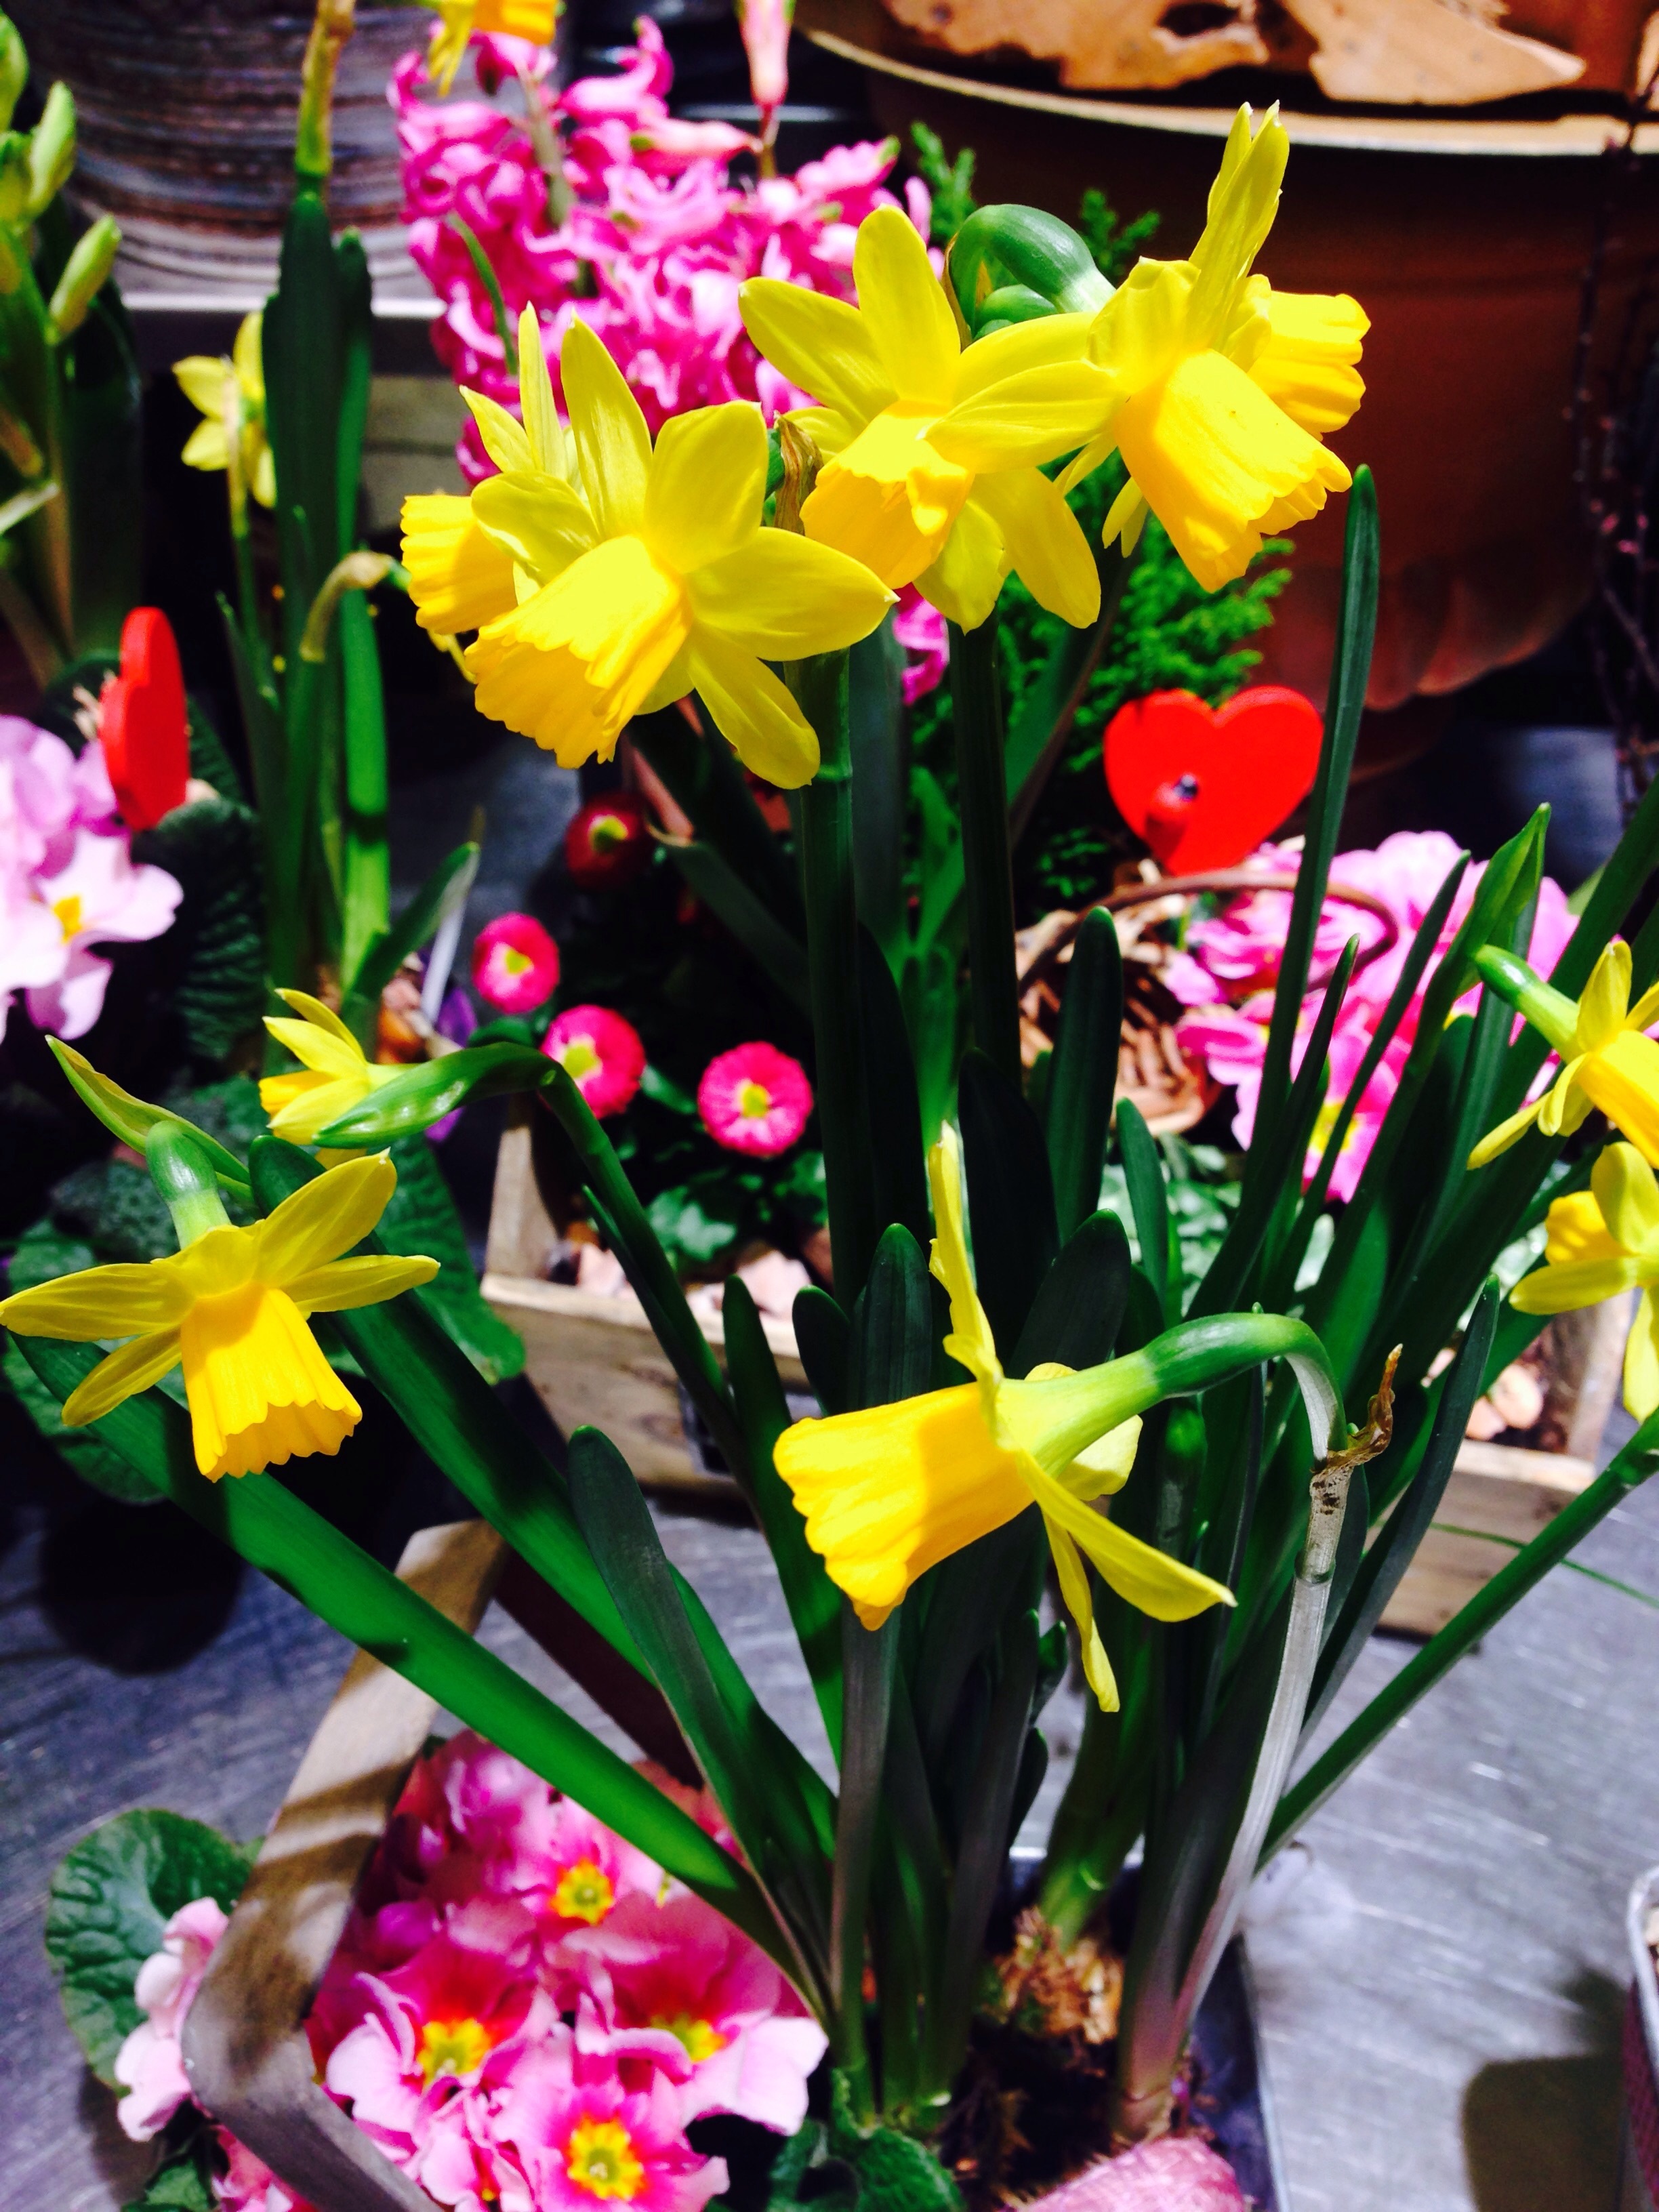
nature, plant, flower, spring, colorful, yellow, flora, orchid, flowers, floristry, gladiolus, flowering plant, flower bouquet, floral design, cattleya, land plant, flower arranging